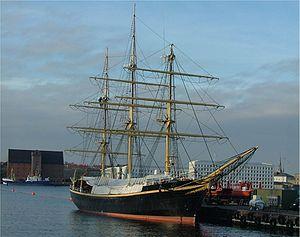
Le Georg Stage II est un trois-mâts carré, à coque acier, construit en 1934-35 pour remplacer le Georg Stage I devenu le Joseph Conrad.